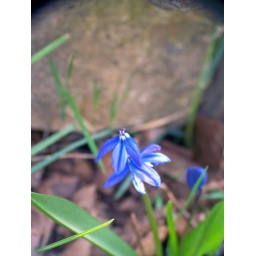
Some tiny blue flowers that just popped up in the backyard.